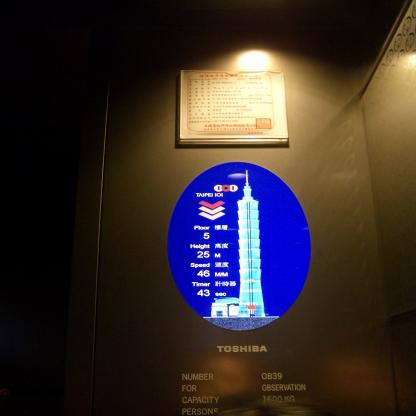
Scene: Indoor